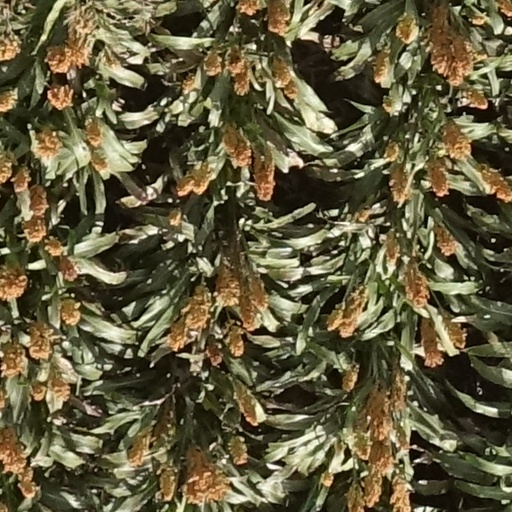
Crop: sorghum